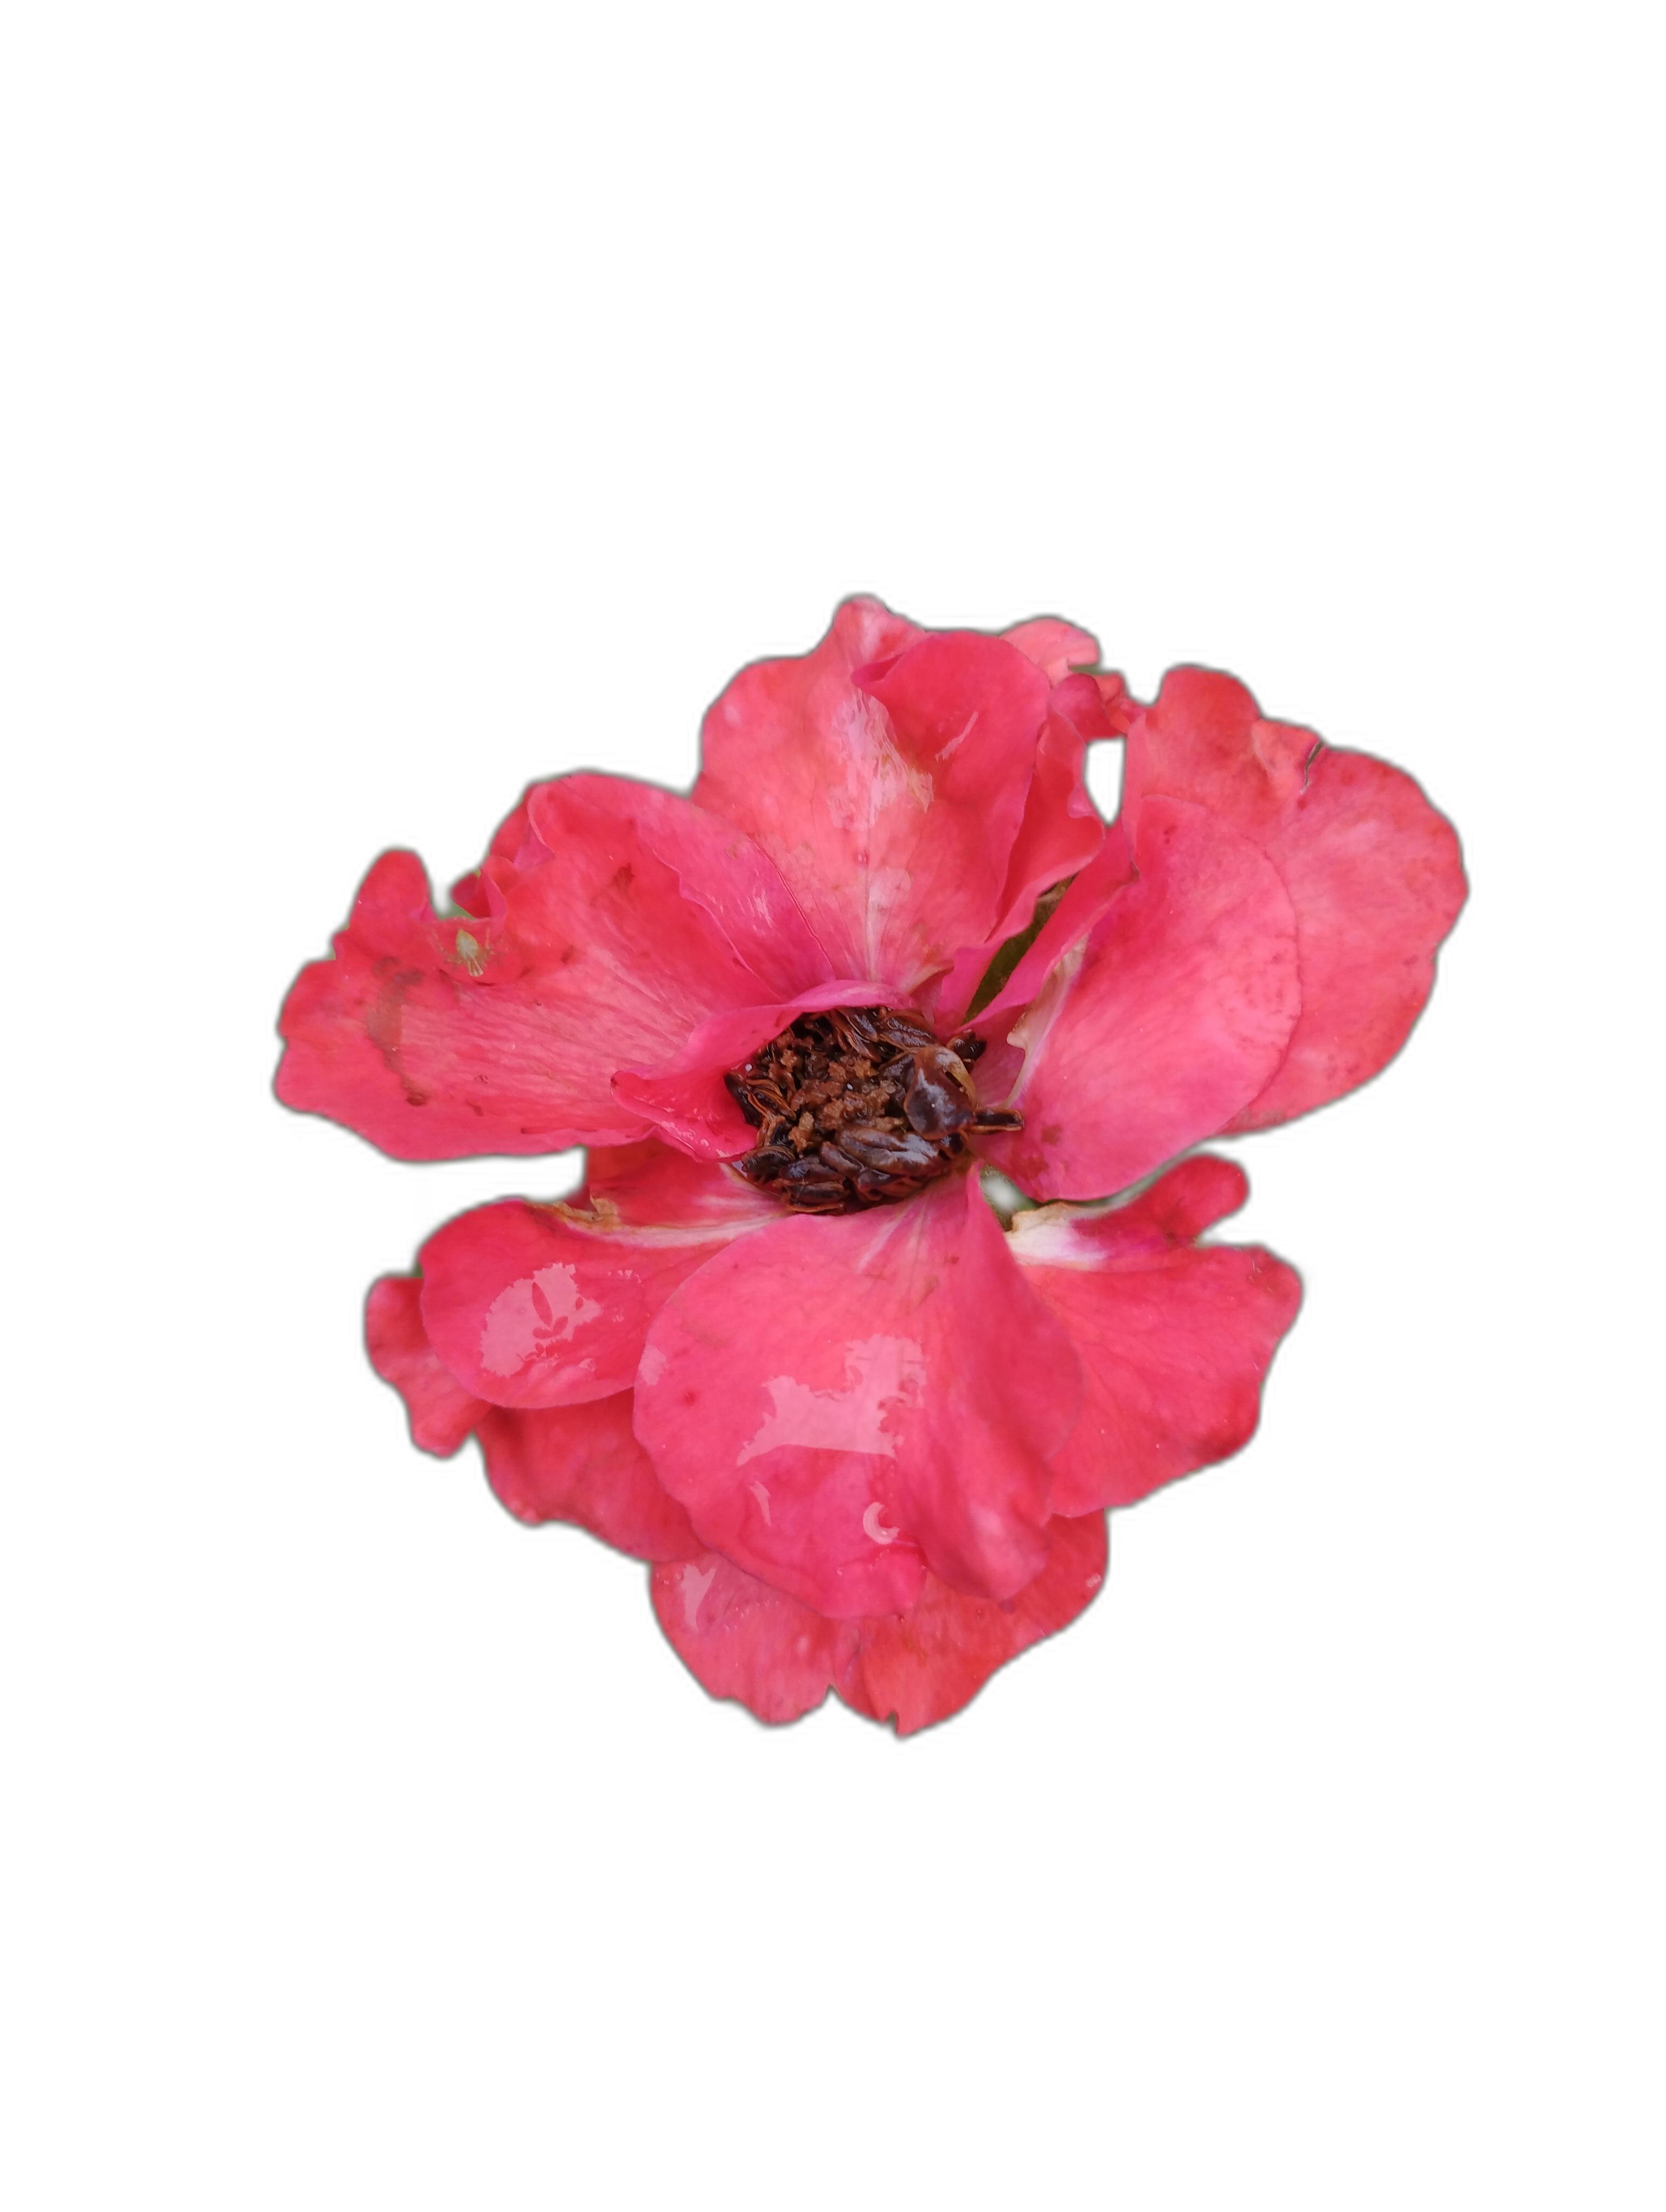
Label: Rose